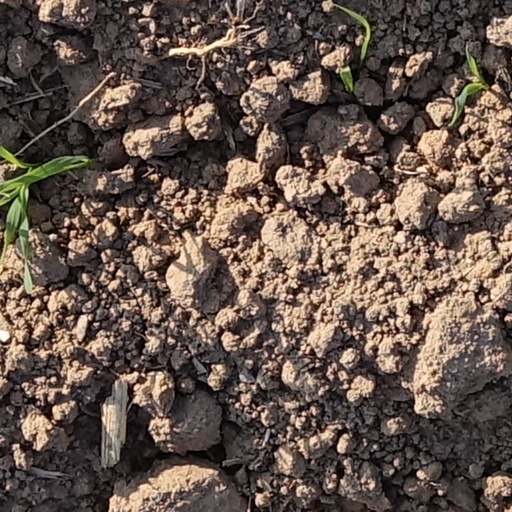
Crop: wheat